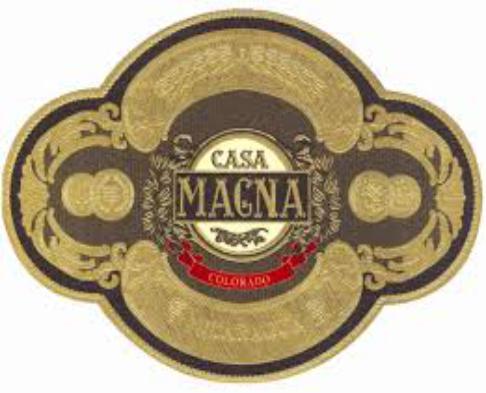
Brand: Casa Magna
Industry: Necessities